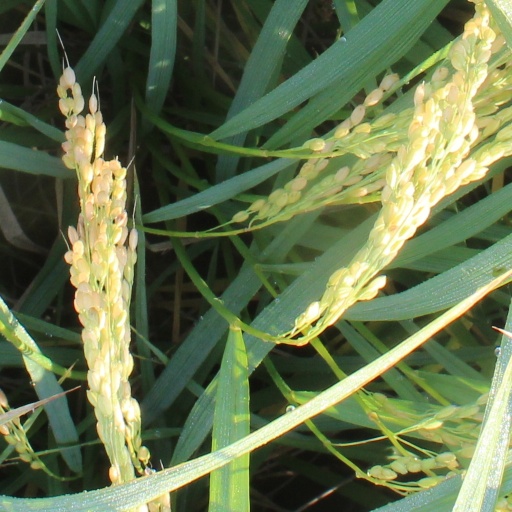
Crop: rice